CMLL International Gran Prix (2018)

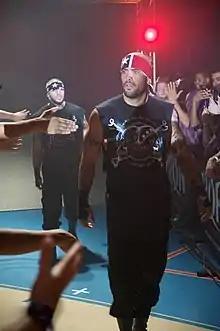
The Briscoe Brothers (Mark (left) and Jay (right)), representing Ring of Honor in the 2018 Gran Prix

In 1994, the Mexican professional wrestling promotion Consejo Mundial de Lucha Libre created the International Gran Prix tournament which took place on April 15 that saw Rayo de Jalisco Jr. defeat King Haku to win the tournament. the tournament became annual tournament but after the 1998 tournament, the tournament became inactive. in 2002, the tournament returned with new rules. (Mexico and International group vs another Mexican and International group and then Mexicans vs Japanese and finally Mexico vs International) the 2018 tournament will be 14th in the series. The tournament traditionally sees a team of 8 Mexican born CMLL wrestlers face off against 8 foreign-born wrestlers, although for 2018 the teams were expanded to 9 members on each side.